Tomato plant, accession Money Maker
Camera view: horizontal (90 deg, fisheye); turntable rotation: 180 degrees
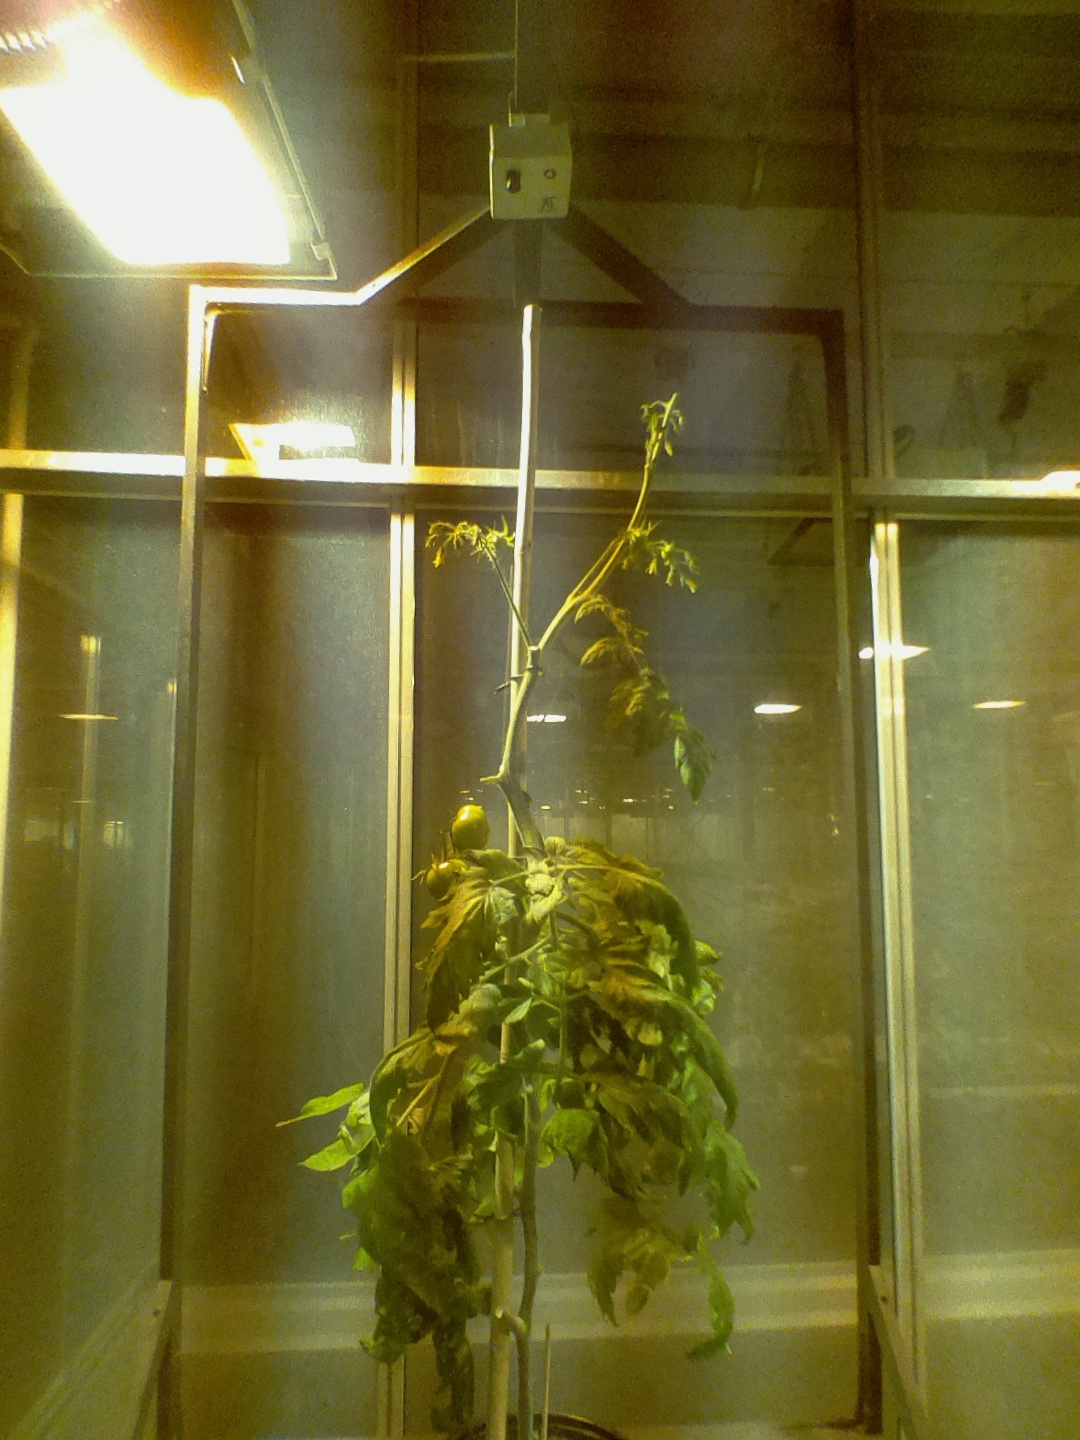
BBCH growth stage 75: 50%-60% of final fruit size